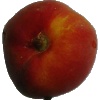
Label: Nectarine Flat 1